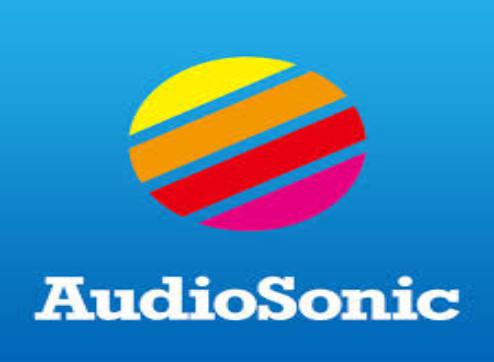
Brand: Audiosonic
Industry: Electronic